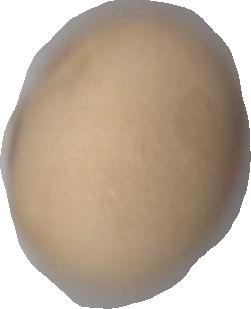
Variety: Dega